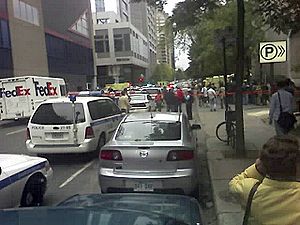
Skuddramaet på Dawson College
Et kig ned mod Atwater og Maisonneuve, hjørnet af Dawson College mindre end 45 minutter efter skyderiet.
Skuddramaet på Dawson College foregik 13. september 2006, fra 12:41 til 13:15 EDT, på Dawson College, en Cégep i downtown Montreal. Til stede på universitetet var omkring 10.000 studerende hvoraf de fleste var mellem 17 og 20 år gamle. Skyderiet begyndte udenfor universitetets hovedindgang og bevægede sig gennem atrium til cafeteriaet på anden sal. Gerningsmanden begik senere selvmord ved at skyde sig selv i hovedet, efter han var blevet ramt i armen af politiet.